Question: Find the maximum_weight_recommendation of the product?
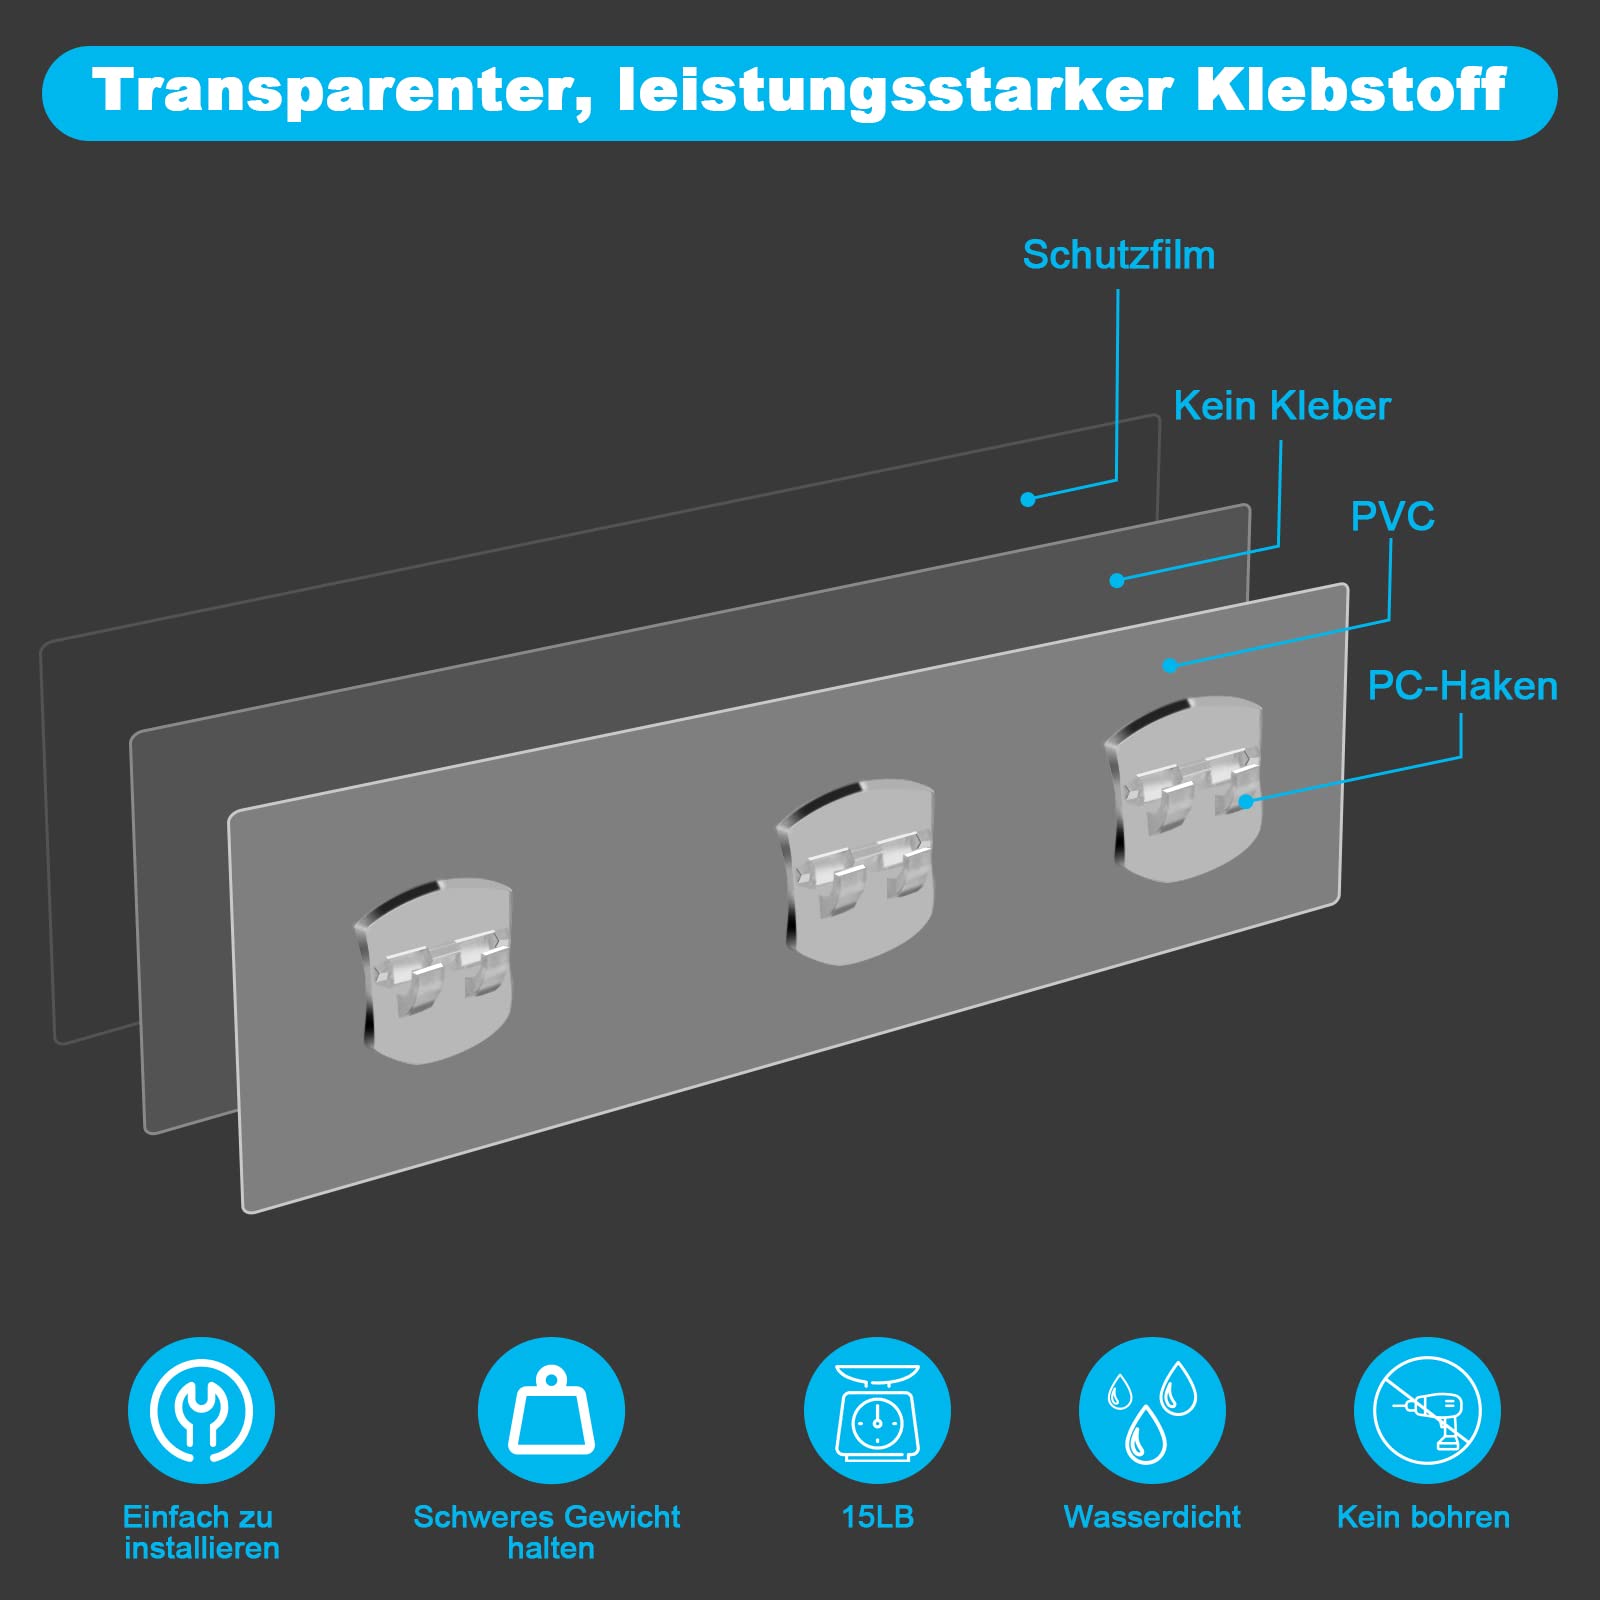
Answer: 15.0 pound